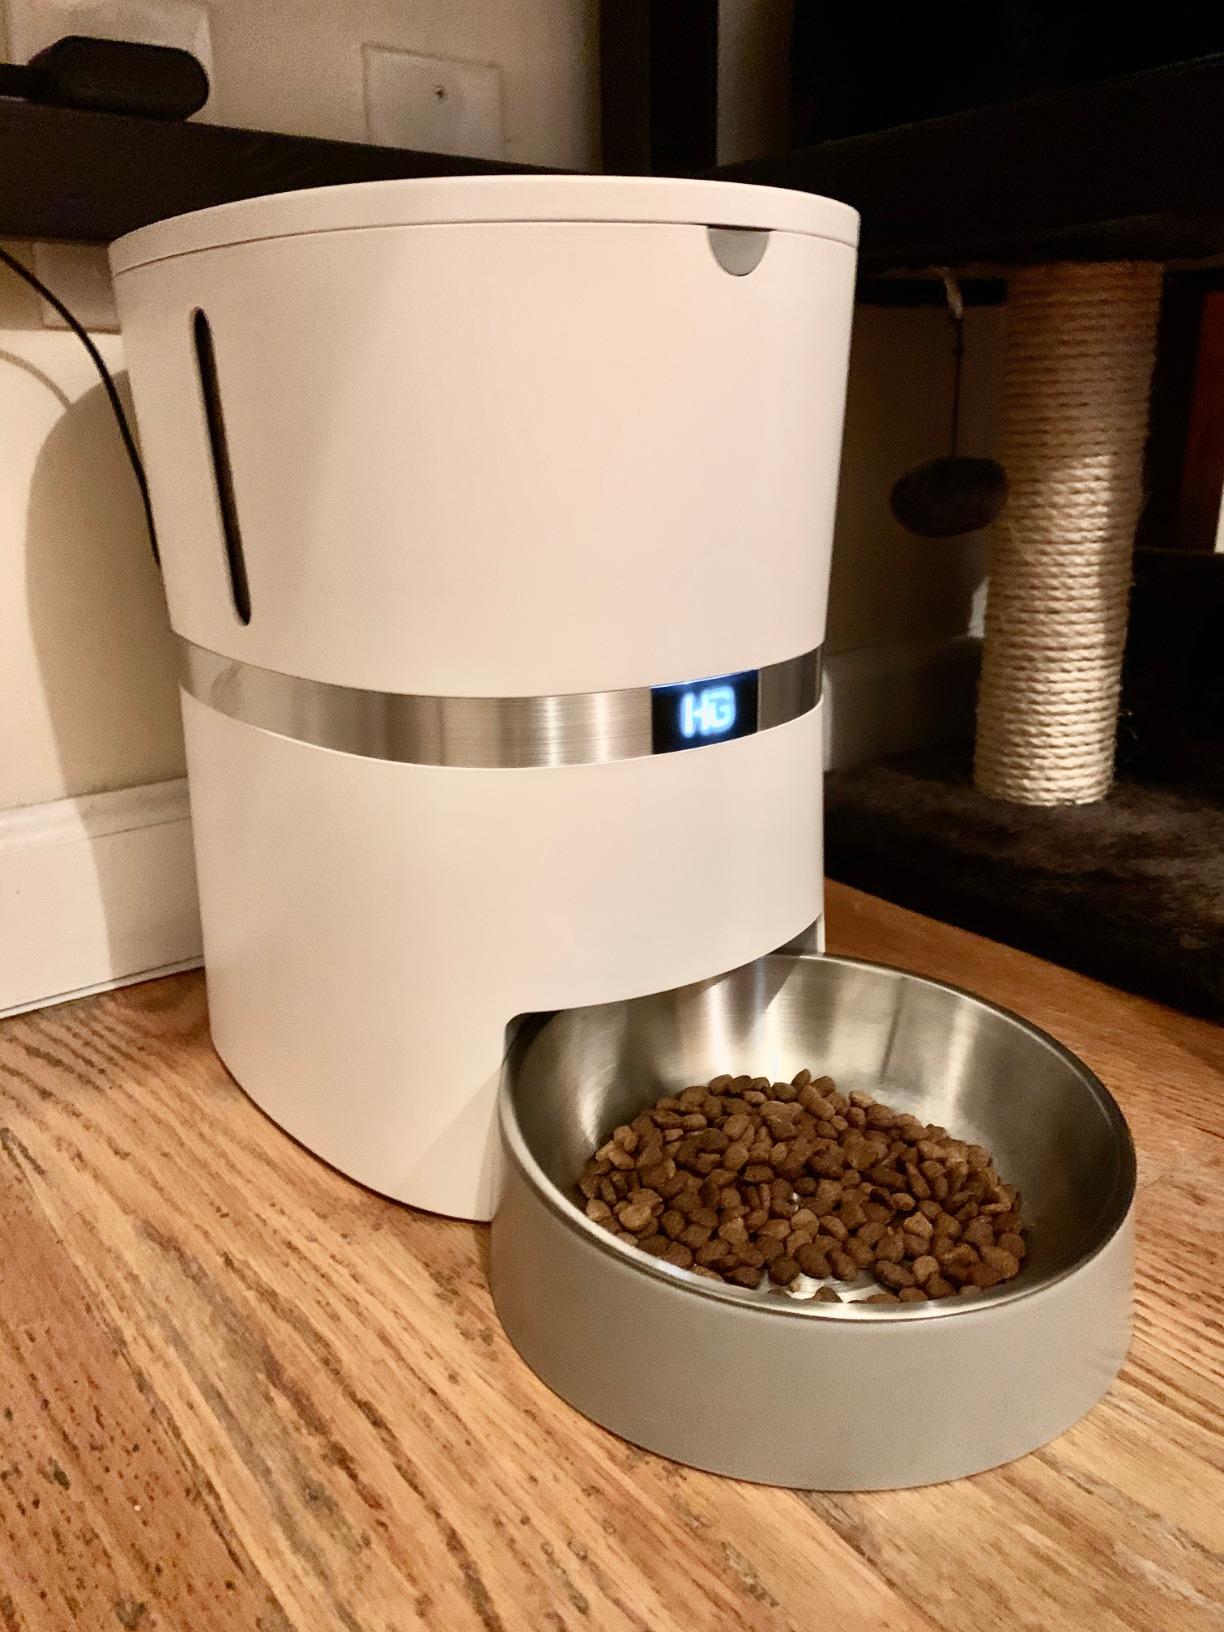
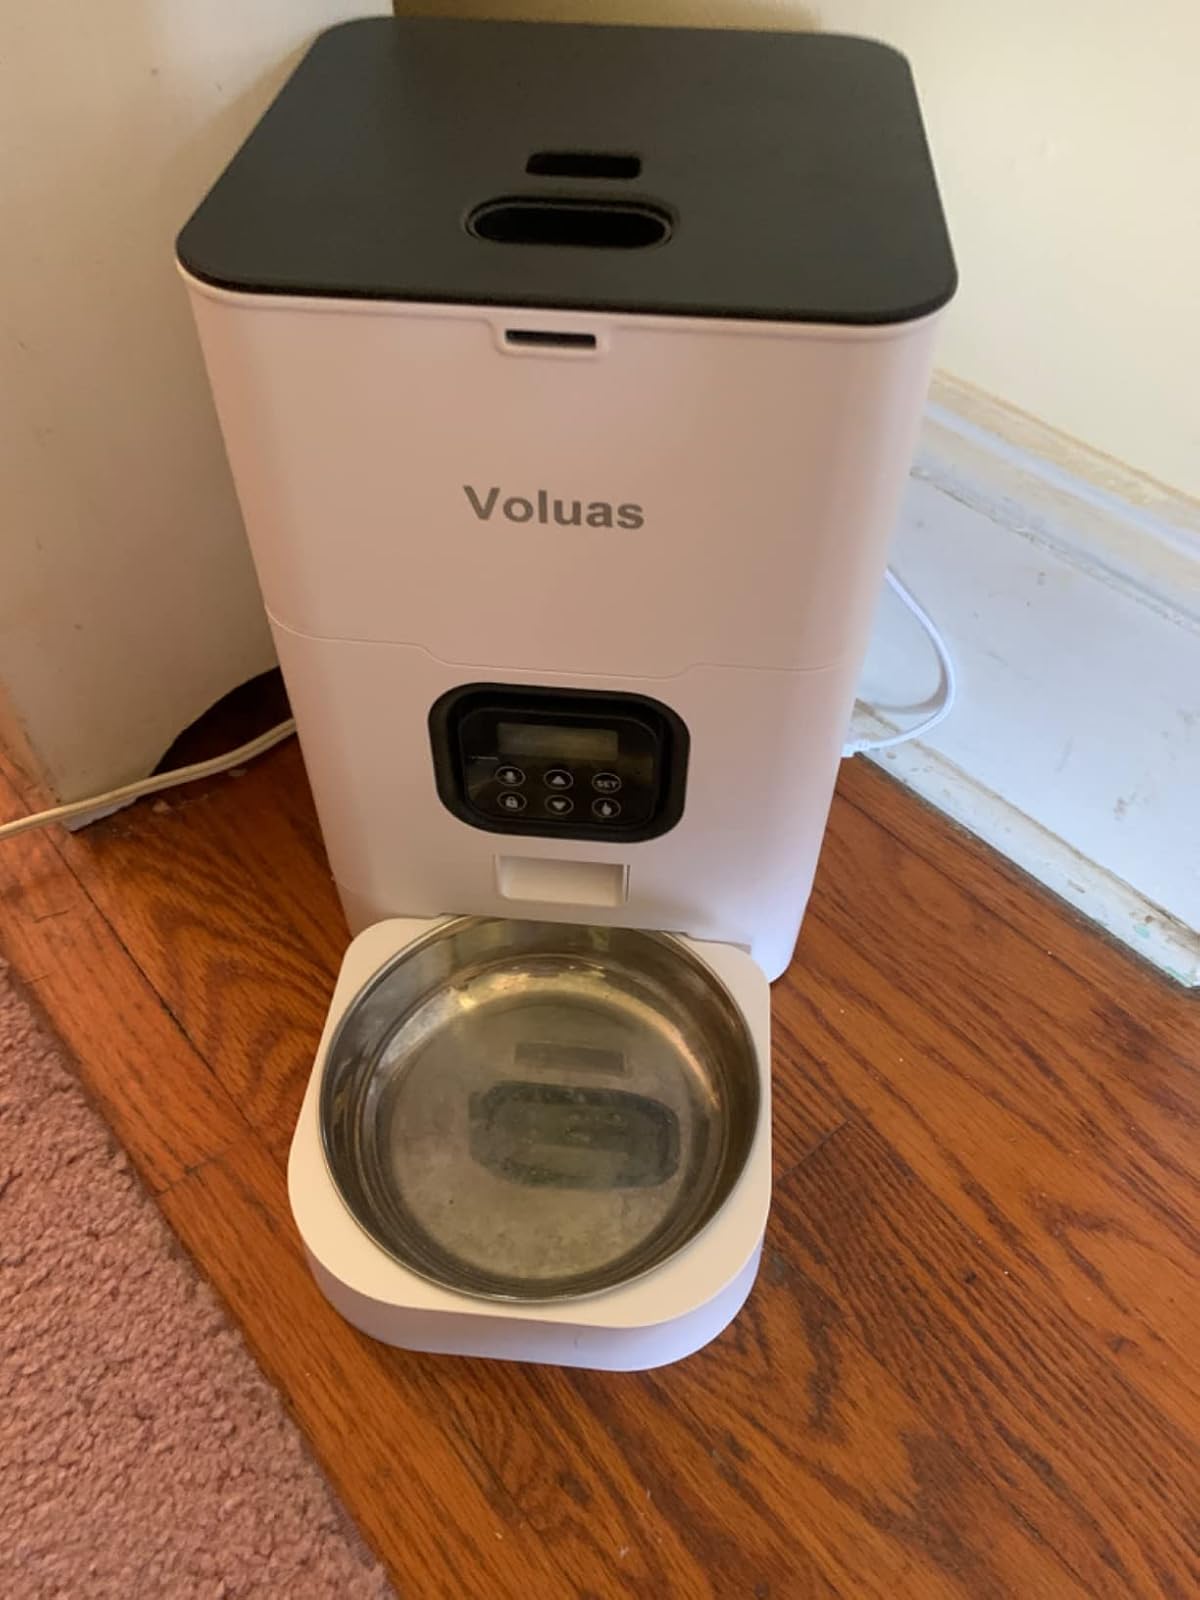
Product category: items_feeder
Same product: no